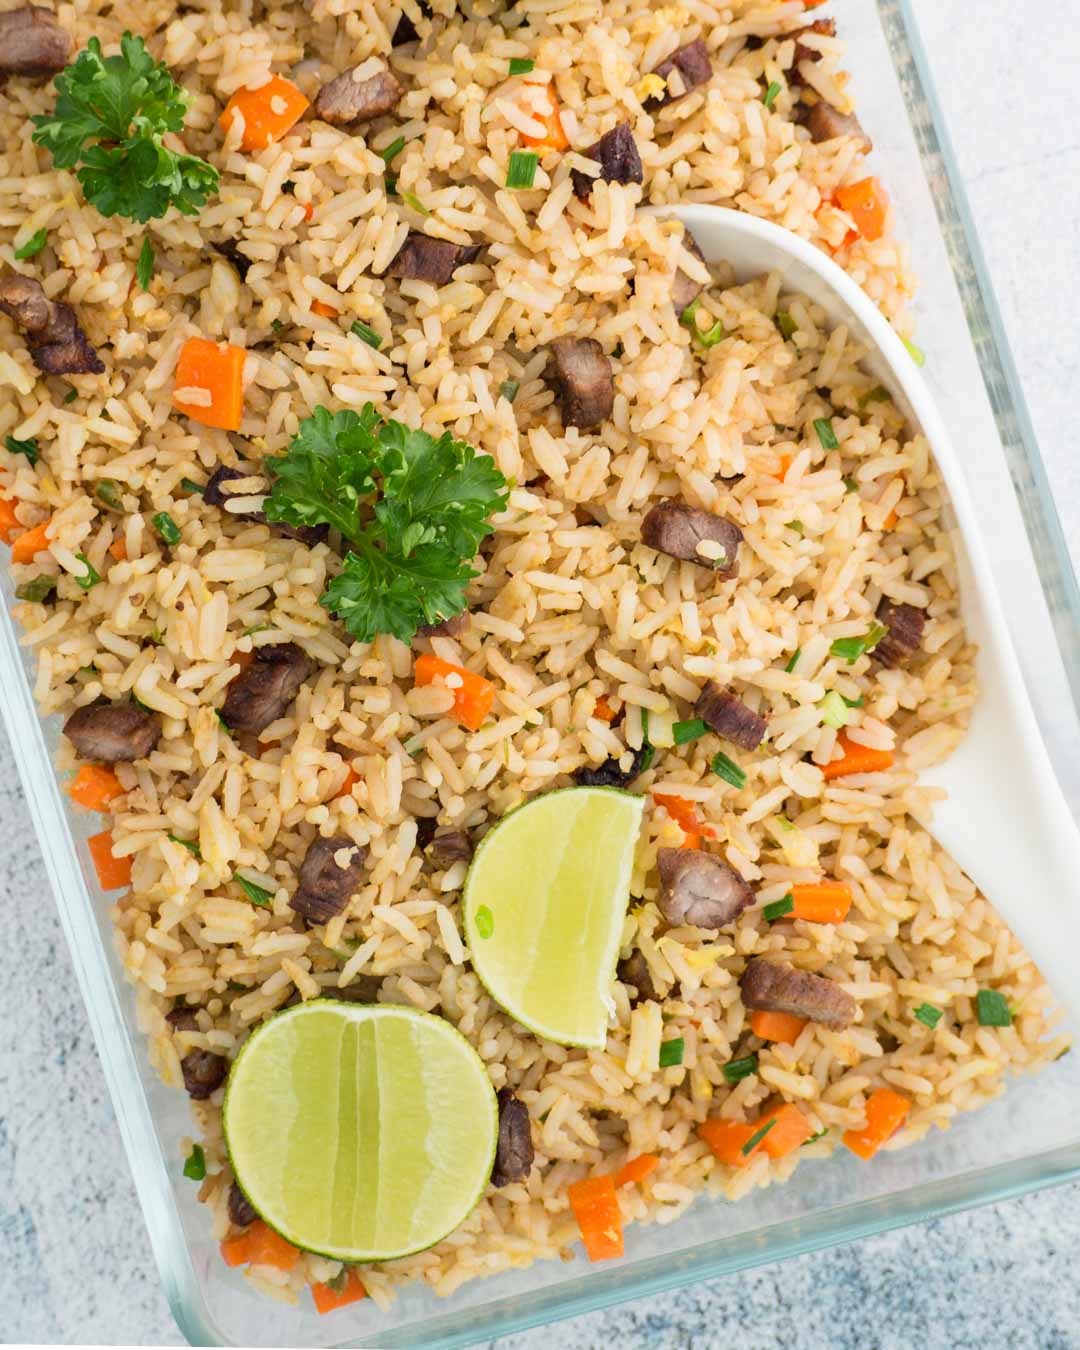
Dish: fried_rice